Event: Nepal Earthquake
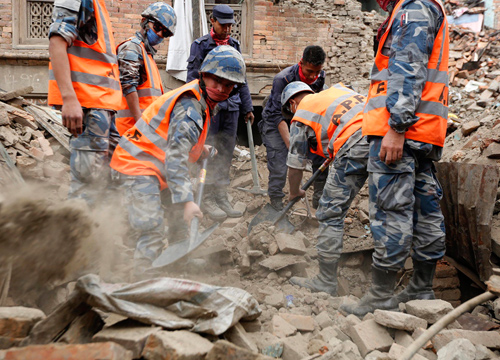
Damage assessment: damage